Maarakeh bombing

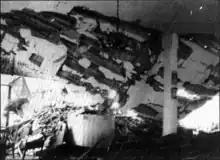
Ruins of the mosque

The Maarakeh bombing took place on 4 March 1985, a bomb exploded in a Shiite religious center (Hussainiya) in the southern Lebanese village of Maarakeh. 15 people were killed, including two leaders of the Amal movement that was fighting Israel, and 55 were injured. Author Nicholas Blanford said that the bomb was "planted by the Israelis during the earlier raid" [on 2 March] while according to Robert Fisk, French intelligence in Lebanon believed that Israel planted the bomb. Israel denied involvement. In 2018, Ronen Bergman wrote in "Rise and Kill First", that it was Mossad agents commanded by Meir Dagan who planted the bomb.